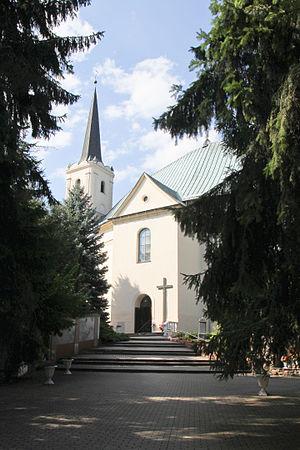
Rudziczka est une localité polonaise de la voïvodie d'Opole et du powiat de Prudnik.